Big Wapwallopen Creek

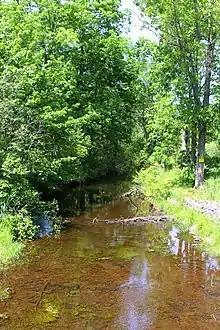
Big Wapwallopen Creek looking upstream in its upper reaches, about downstream of its source

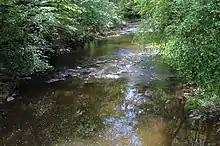
Big Wapwallopen Creek looking downstream in June 2015 in its lower reaches

Big Wapwallopen Creek begins in Crystal Lake in Bear Creek Township. It flows west for several tenths of a mile and enters Fairview Township. The creek turns west-southwest for approximately a mile, passing Arbutus Peak to the south and crossing Pennsylvania Route 437. It then turns west-northwest for several tenths of a mile before turning southwest and then west, crossing Pennsylvania Route 309. It passes through Pole Bridge Swamp and begins flowing along the border between Rice Township and Wright Township. Over the next couple of miles, the creek gradually turns south-southwest, still following the township line. It then passes through Hickory Swale and receives Bow Creek, its first named tributary, from the left. It turns southwest for several tenths of a mile before turning south and then southwest. It then turns west for more than a mile before turning southwest for a few miles, receiving the tributary Watering Run from the left before entering Dorrance Township and crossing Interstate 81. The creek then turns south for a few tenths of a mile before turning west and then southwest for a few miles, passing Feys Grove. It eventually turns west-southwest and enters Hollenback Township. After a few miles, the creek turns south for a short distance and receives Balliet Run, its last named tributary, from the left. It then turns west-northwest for more than a mile before turning south. At this point, the creek turns west again and enters a gorge. After several tenths of a mile, it turns north again, still flowing through the gorge and crossing the border between Hollenback Township and Nescopeck Township several times. The creek then turns west-northwest and begins flowing along the border between Nescopeck Township and Conyngham Township. After approximately a mile, it leaves the gorge and crosses Pennsylvania Route 239. It then reaches its confluence with the Susquehanna River just southwest of Wapwallopen.